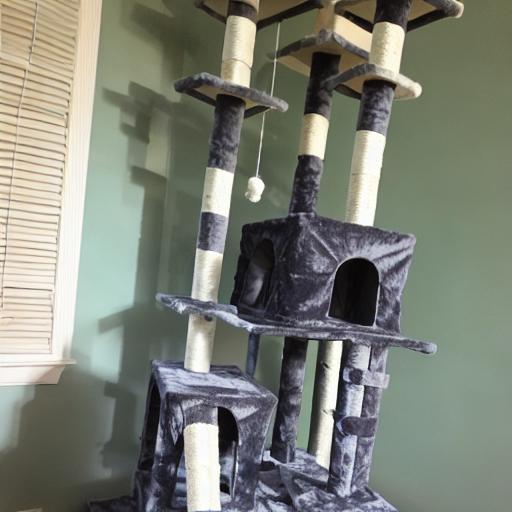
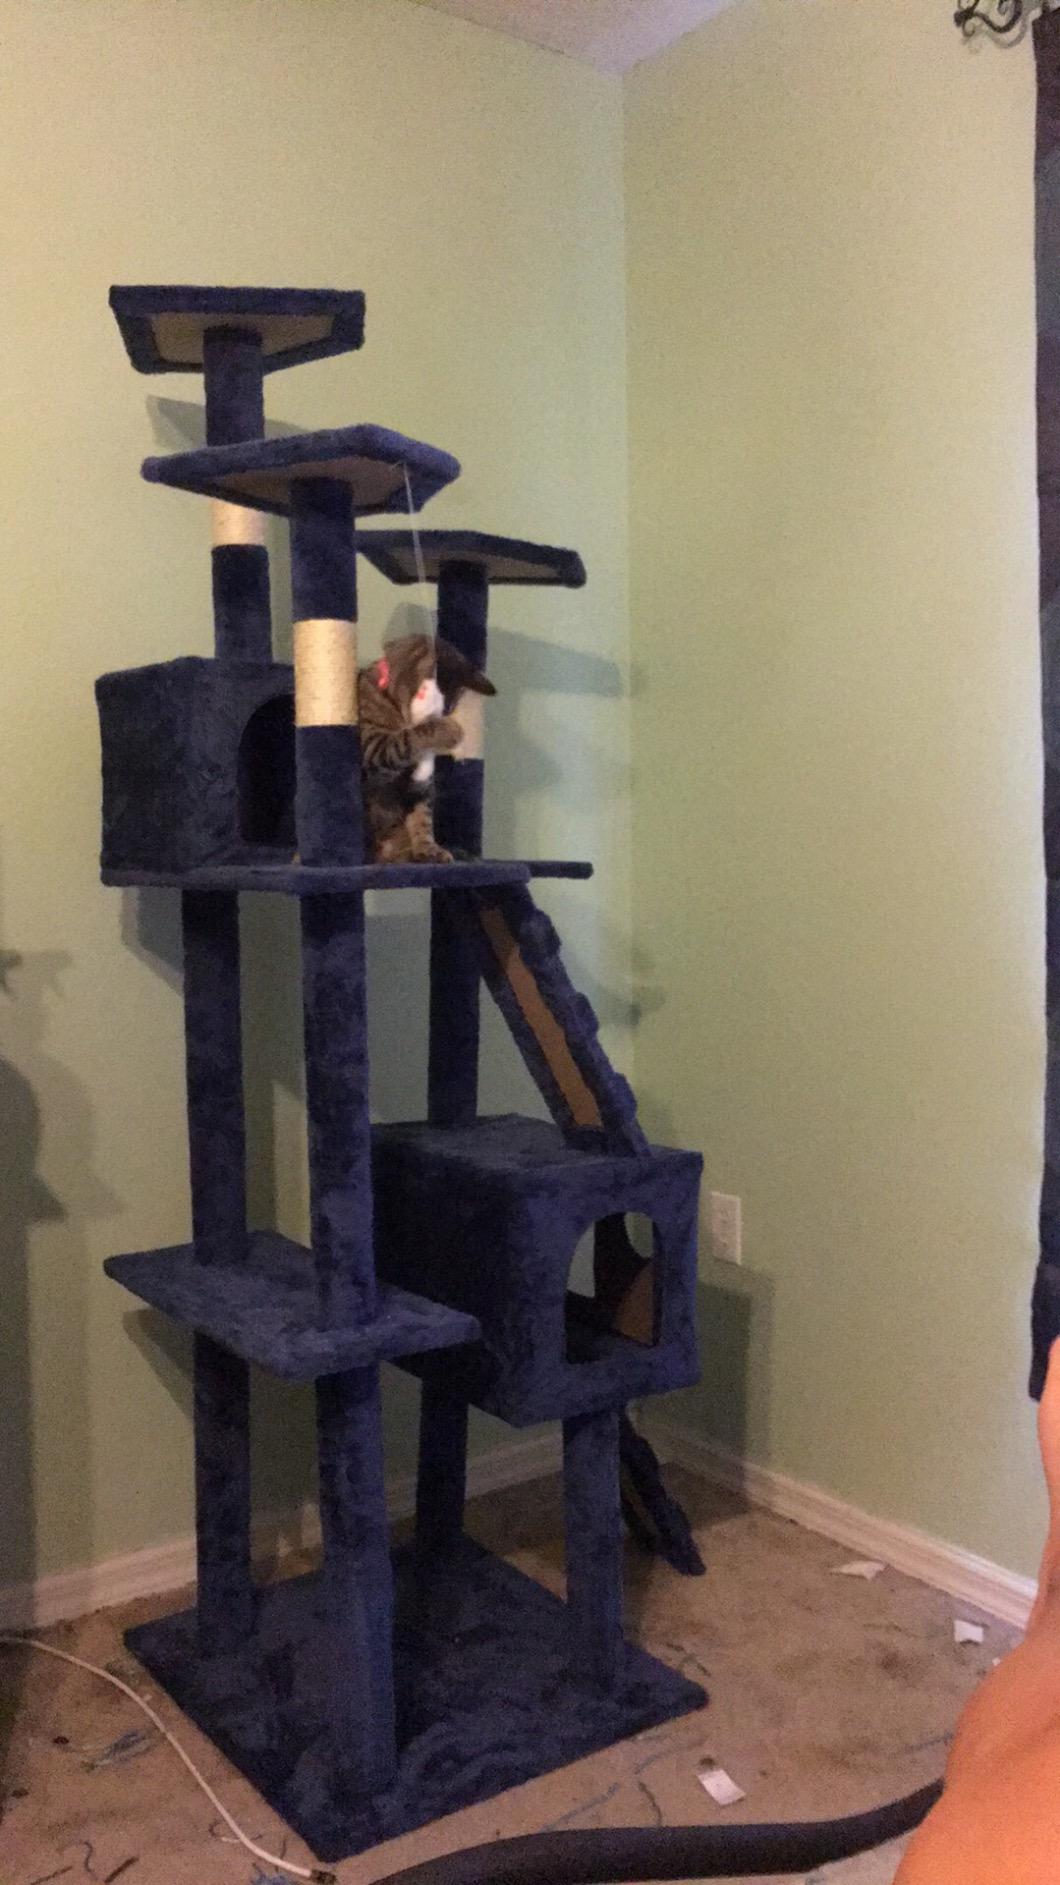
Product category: items_cat tree
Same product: no